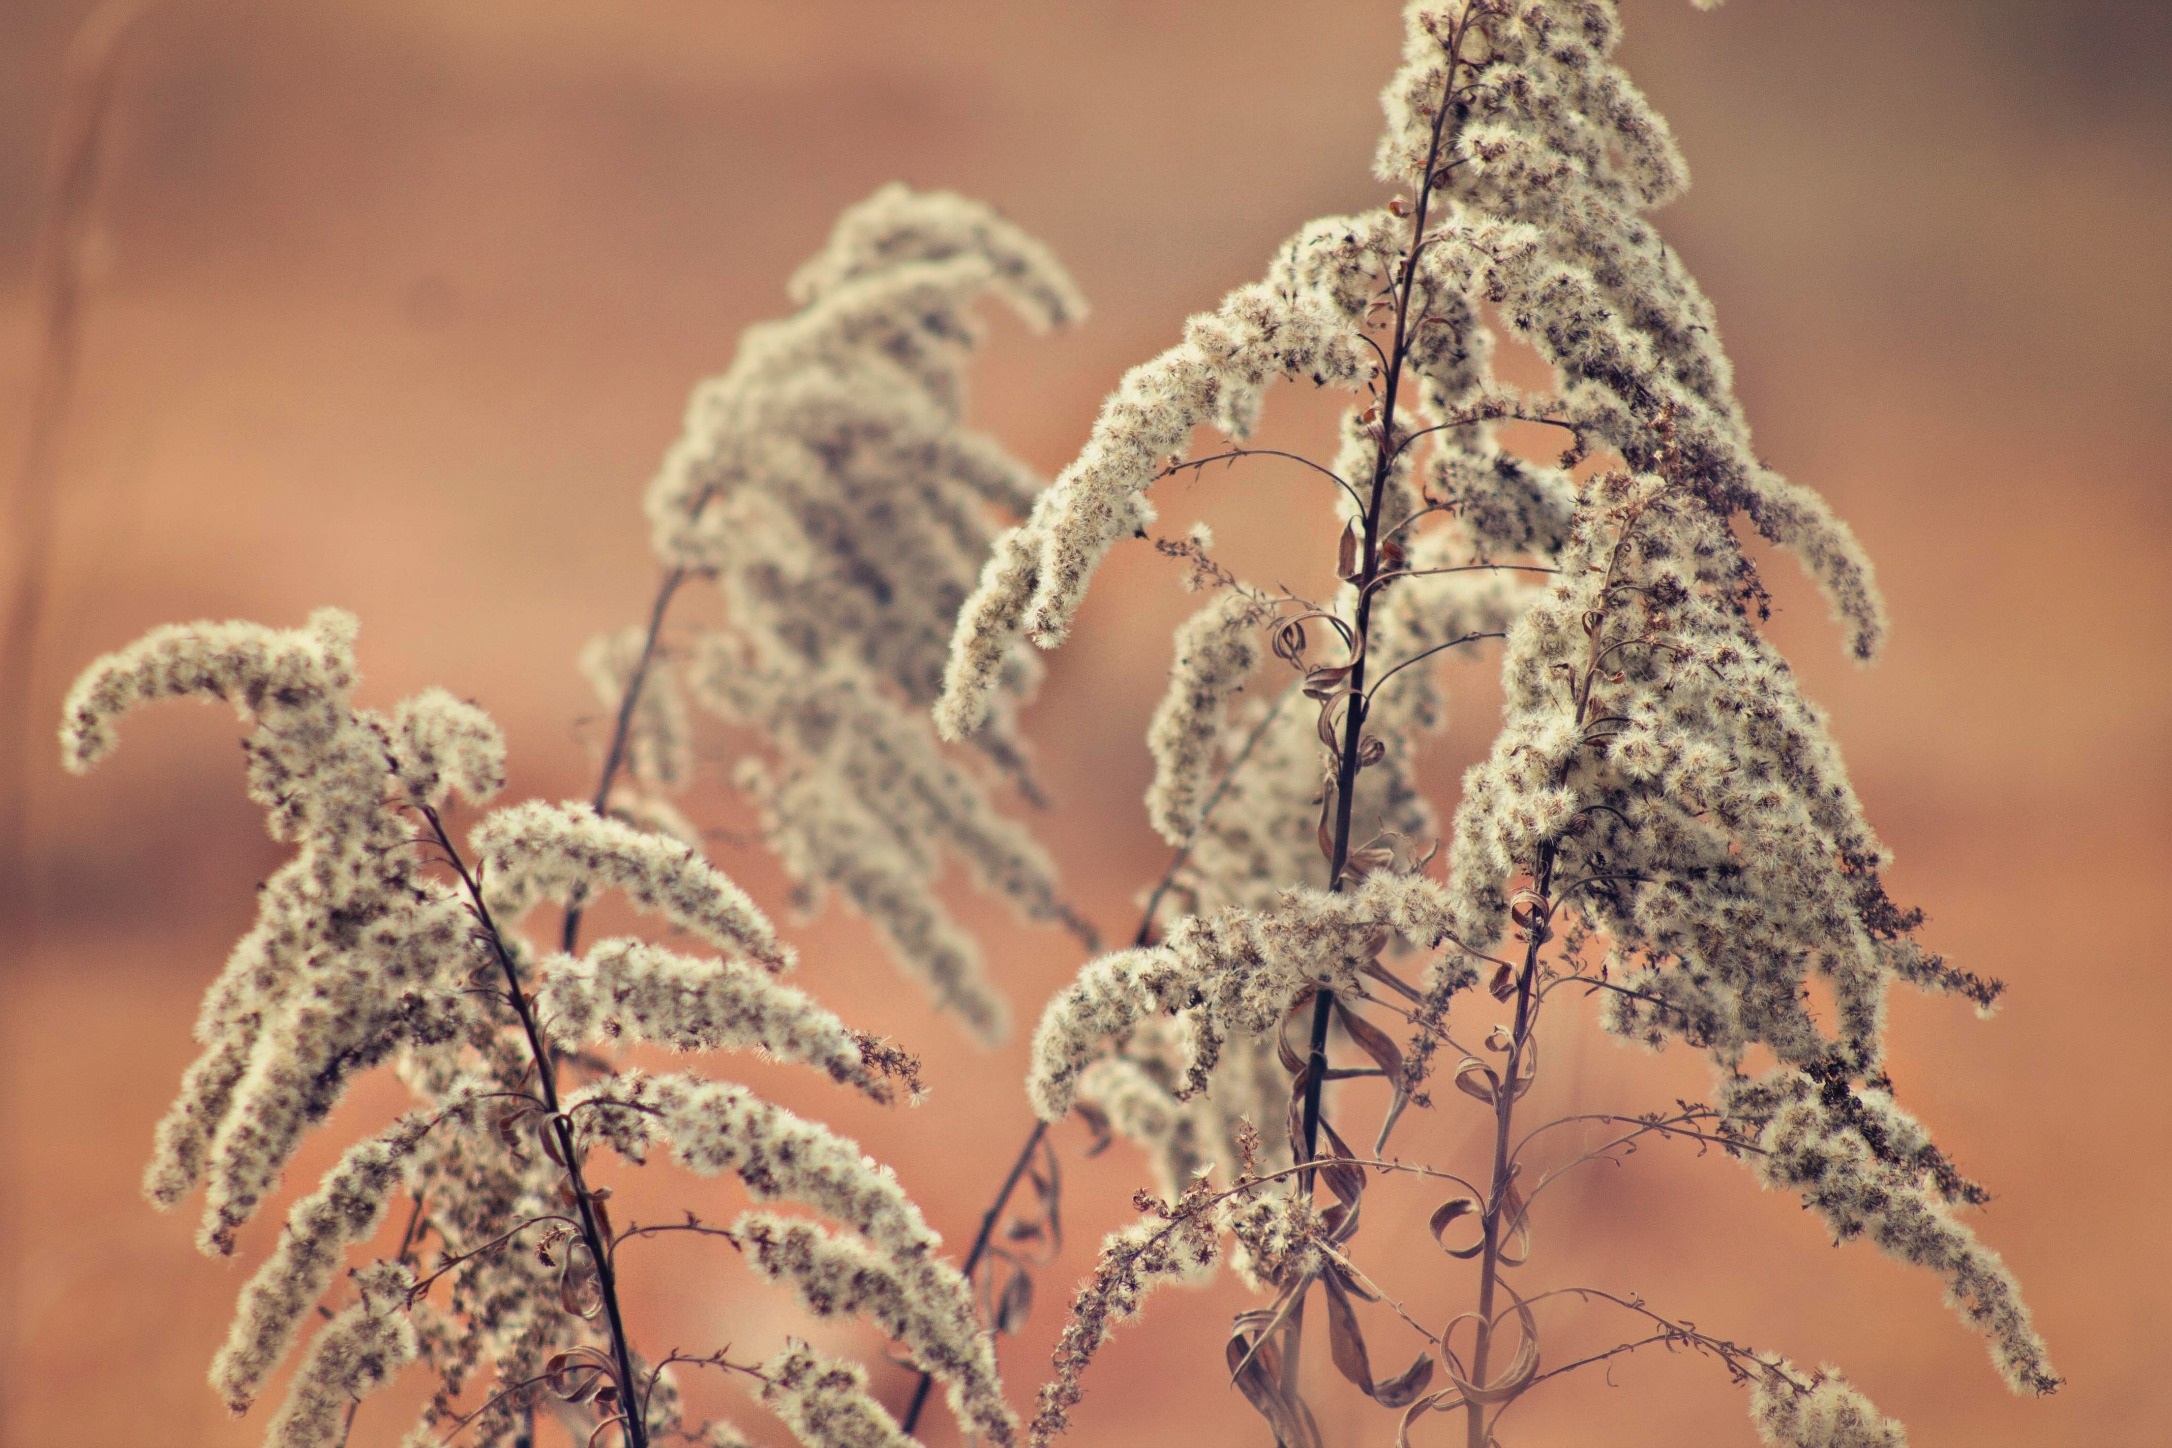
tree, nature, branch, winter, plant, photography, leaf, flower, bloom, frost, orange, spring, insect, flora, season, twig, close up, wild plant, woods, weeds, macro photography, grass family, woody plant